Ian Fleming

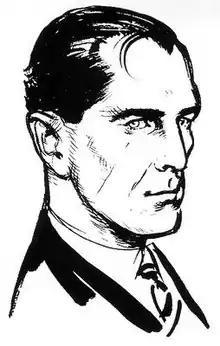
Illustration commissioned by Fleming, showing his concept of the James Bond character

Fleming based his creation on individuals he met during his time in the Naval Intelligence Division, and admitted that Bond "was a compound of all the secret agents and commando types I met during the war". Among those types were his brother Peter, whom he worshipped, and who had been involved in behind-the-lines operations in Norway and Greece during the war. Fleming envisaged that Bond would resemble the composer, singer and actor Hoagy Carmichael; others, such as author and historian Ben Macintyre, identify aspects of Fleming's own looks in his description of Bond. General references in the novels describe Bond as having "dark, rather cruel good looks".